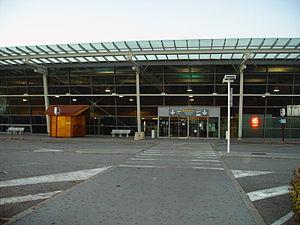
L'aéroport de Grenoble Alpes Isère, anciennement appelé Grenoble-Isère et Grenoble-Saint-Geoirs, est un aéroport desservant la métropole de Grenoble et le département de l'Isère dont les stations de sports d'hiver à forte notoriété comme l'Alpe d'Huez, Les Deux Alpes ou encore Villard-de-Lans. Située à 40 km au nord-ouest de Grenoble, la plateforme aéroportuaire est installée sur la commune de Saint-Étienne-de-Saint-Geoirs.